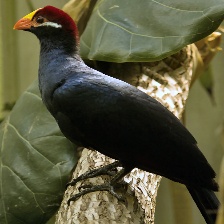
Species: VIOLET TURACO
Scientific name: MUSOPHAGA VIOLACEA